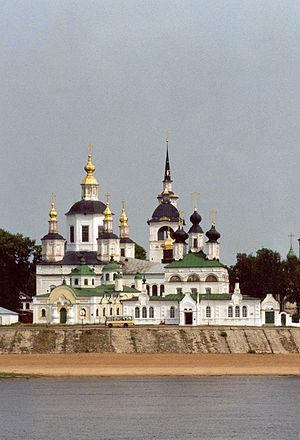
Veliki Oustioug est une ville de l'oblast de Vologda, en Russie, et le centre administratif du raïon Velikooustiougski. Sa population s'élevait à 31 984 habitants en 2013.
La cathédrale de la Dormition de Veliki Oustioug est un édifice religieux orthodoxe de Russie du Nord européen. C'est aujourd'hui le plus ancien bâtiment de la ville, situé dans sa partie ancienne, sur une berge élevée de la rive gauche de la rivière Soukhona, à un endroit dénommé Cour de la cathédrale dans le quartier de Dymkomski.